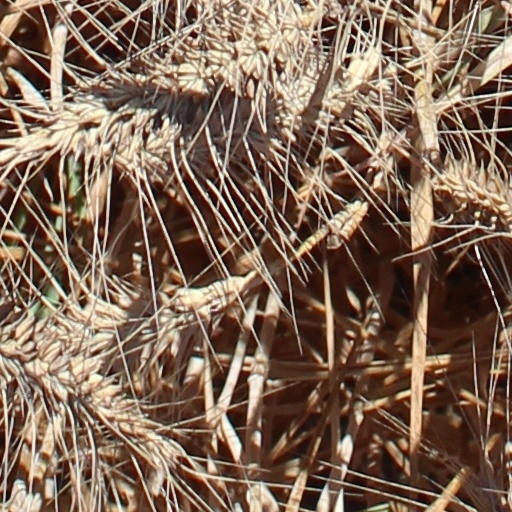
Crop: wheat